Cantref

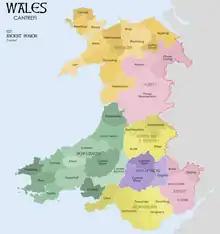
Cantrefi of Medieval Wales

A cantref (plural cantrefi or cantrefs; also rendered as "cantred") was a medieval Welsh land division, particularly important in the administration of Welsh law.